Peter Cherrie

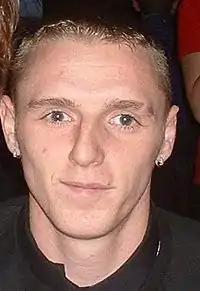
Peter Cherrie, 2006

Peter Cherrie (born 1 October 1983) is a Scottish footballer who plays as a goalkeeper and also is goalkeeping coach of League of Ireland First Division club Dundalk.